Fire ant

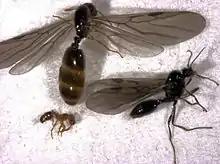
Fire ant worker, queen, and male

A typical fire ant colony produces large mounds in open areas, and feeds mostly on young plants, insects and seeds. Fire ants often attack small animals such as small lizards and can kill them. Unlike many other ants, which bite and then spray acid on the wound, fire ants bite only to get a grip and then sting (from the abdomen) and inject a toxic alkaloid venom called solenopsin, a compound from the class of piperidines. For humans, this is a painful sting, a sensation similar to what one feels when burned by fire (hence the name), and the after-effects of the sting can be deadly to sensitive people. Fire ants are more aggressive than most native species, so have pushed many species away from their local habitat. One such species that "Solenopsis" ants parasitically take advantage of are bees, such as "Euglossa imperialis", a nonsocial orchid bee species, from which the ants enter the cells from below the nest and rob the cell's contents.